Diocese of Nidaros

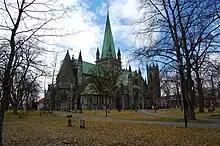
Nidaros Cathedral in Trondheim

The diocese of Nidaros was established in 1068. It originally covered the (modern) counties of Trøndelag, Nordland, Troms, and Finnmark, along with the regions of Nordmøre and Romsdal (in Møre og Romsdal county) and Härjedalen (in Sweden), and also the northern part of Østerdalen (Tynset, Tolga, and Os). The region of Sunnmøre (in Møre og Romsdal) was transferred from Diocese of Bjørgvin to the new Archdiocese of Nidaros some time after 1152 – to secure it more income.